Belle Isle Conservancy

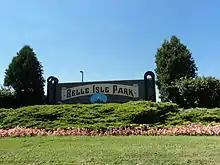
Entrance to Belle Isle

The Belle Isle Conservancy is a 501(c)(3) non-profit organization working to restore, preserve, protect and enhance Detroit's Belle Isle.